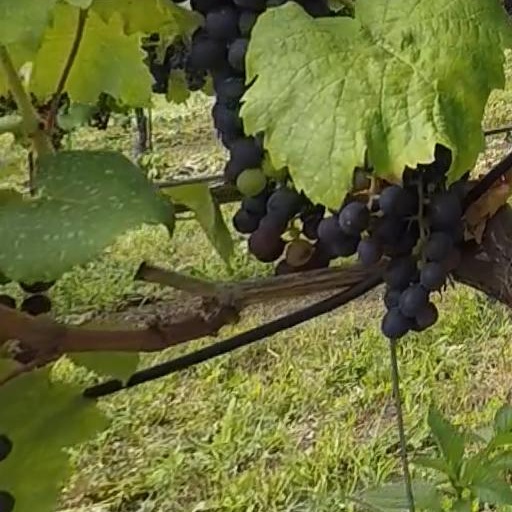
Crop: grape